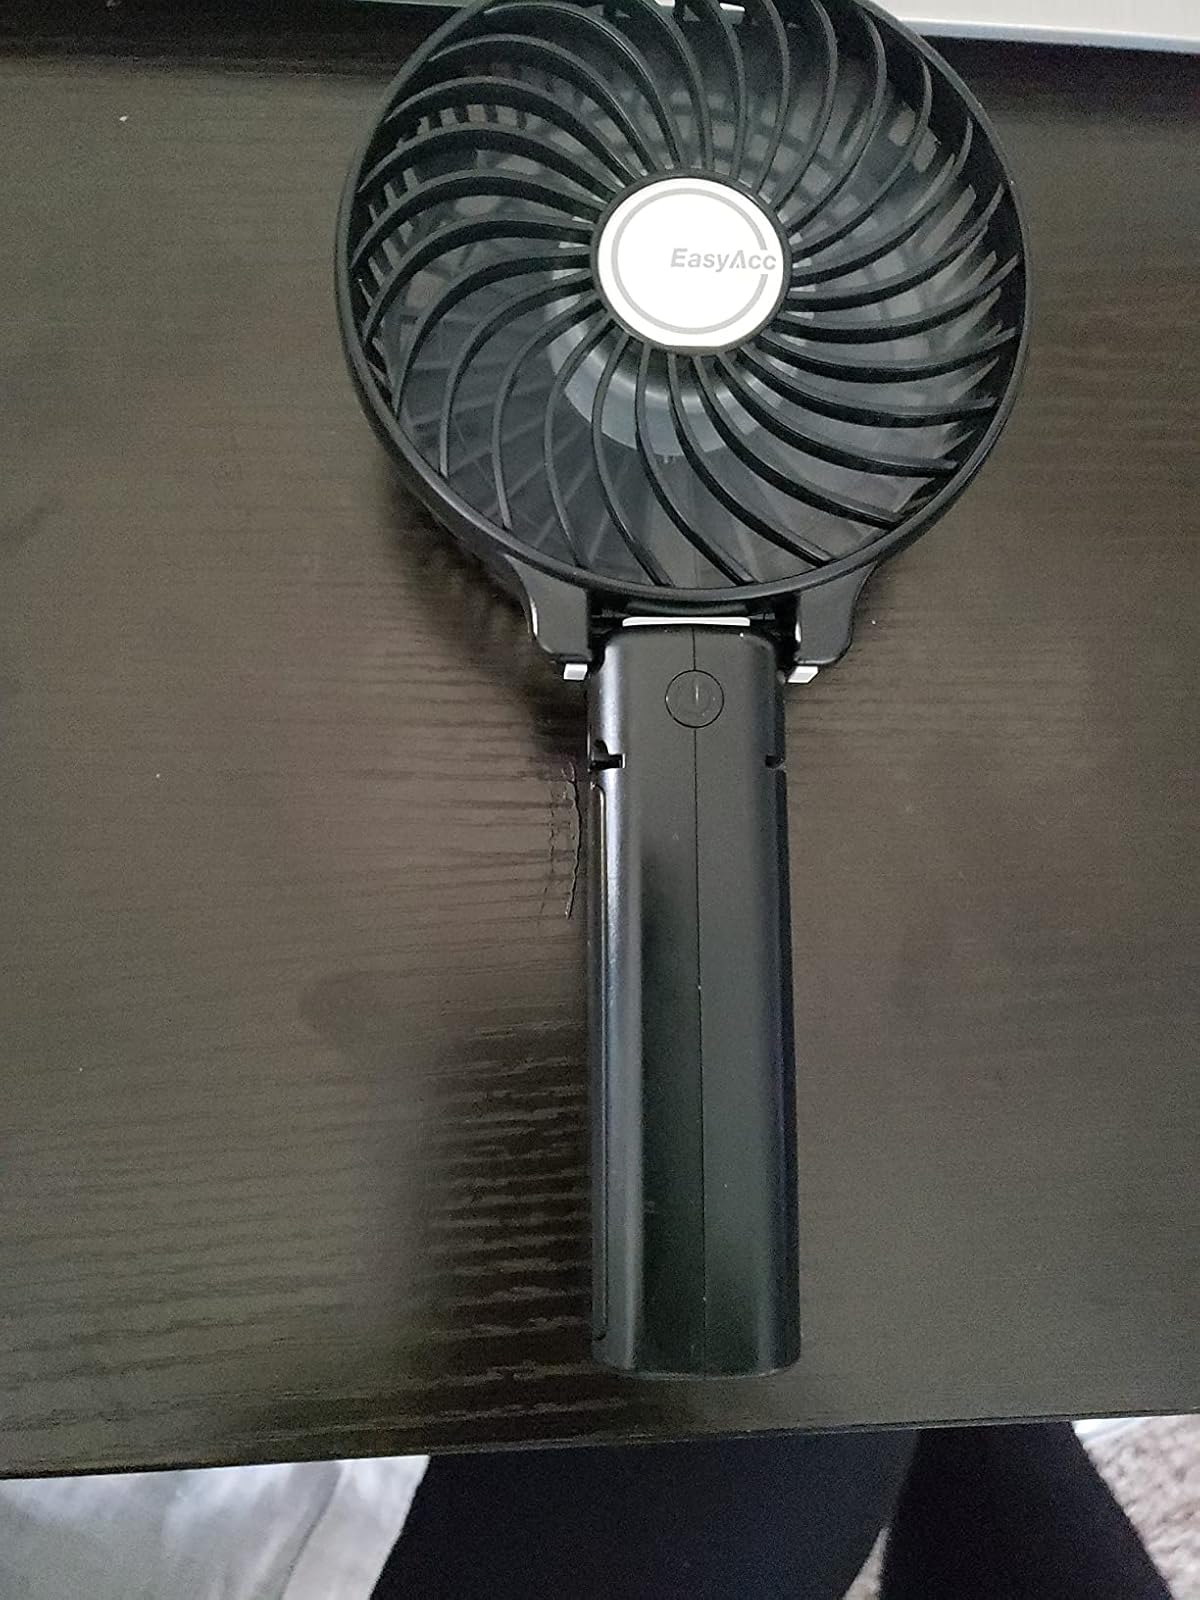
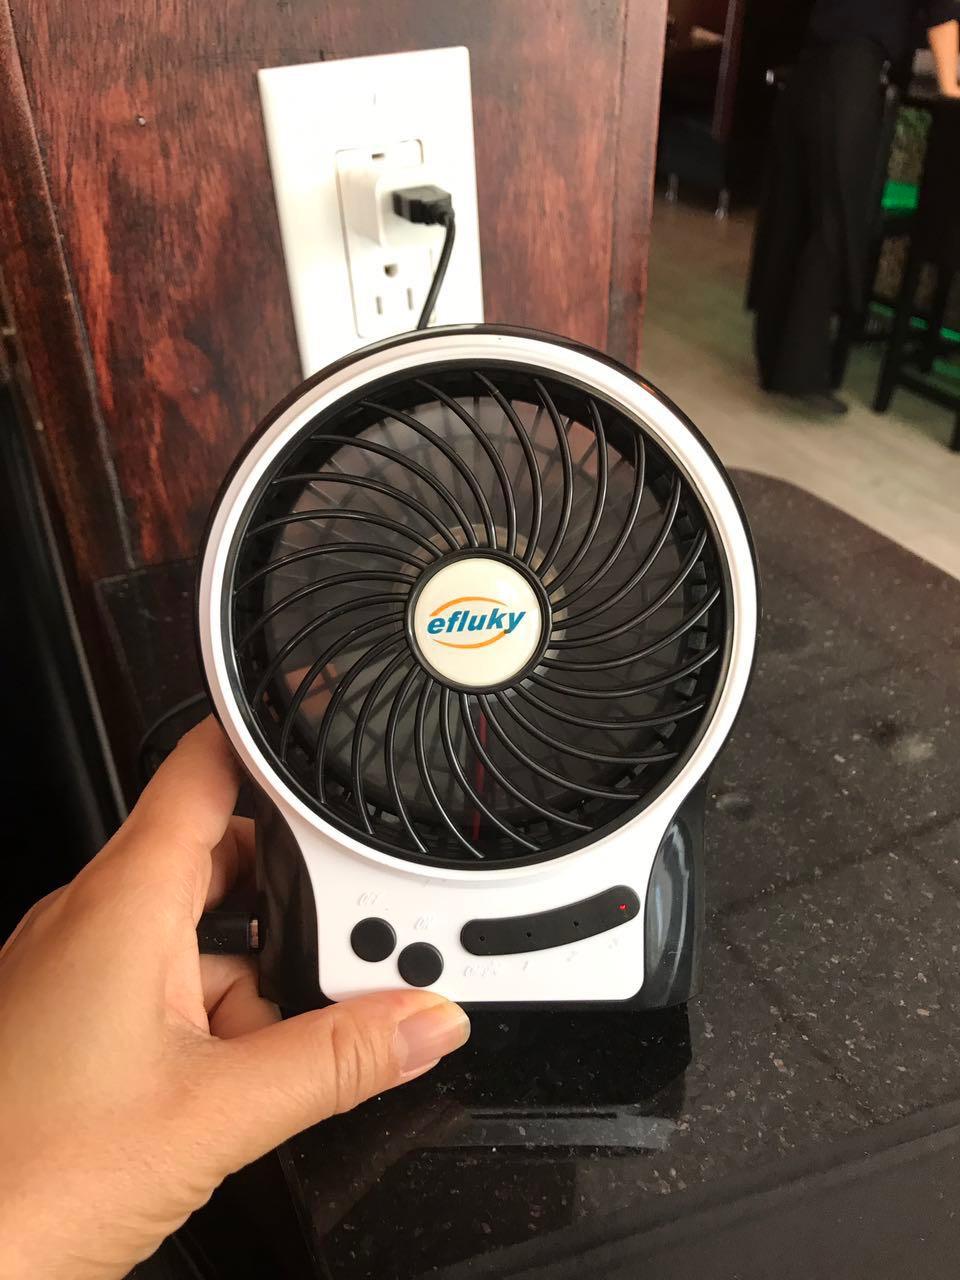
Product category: fan
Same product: no